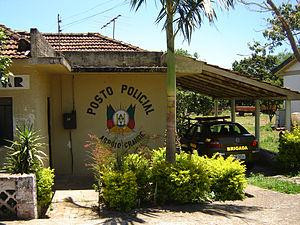
Arroio Grande est un quartier de la ville brésilienne de Santa Maria, Rio Grande do Sul. Le quartier est situé dans district de Arroio Grande.